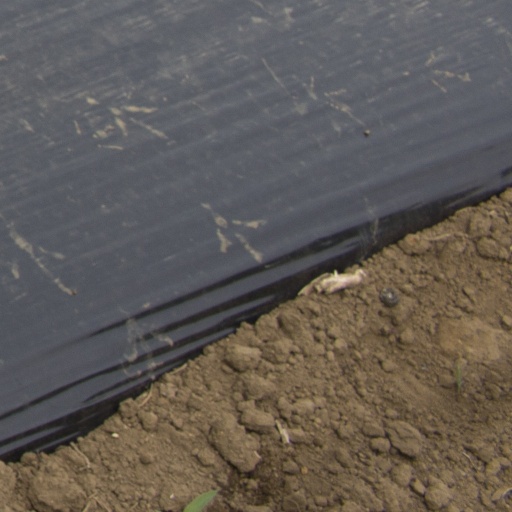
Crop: Jerusalem artichoke